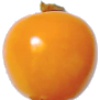
Label: Physalis 1